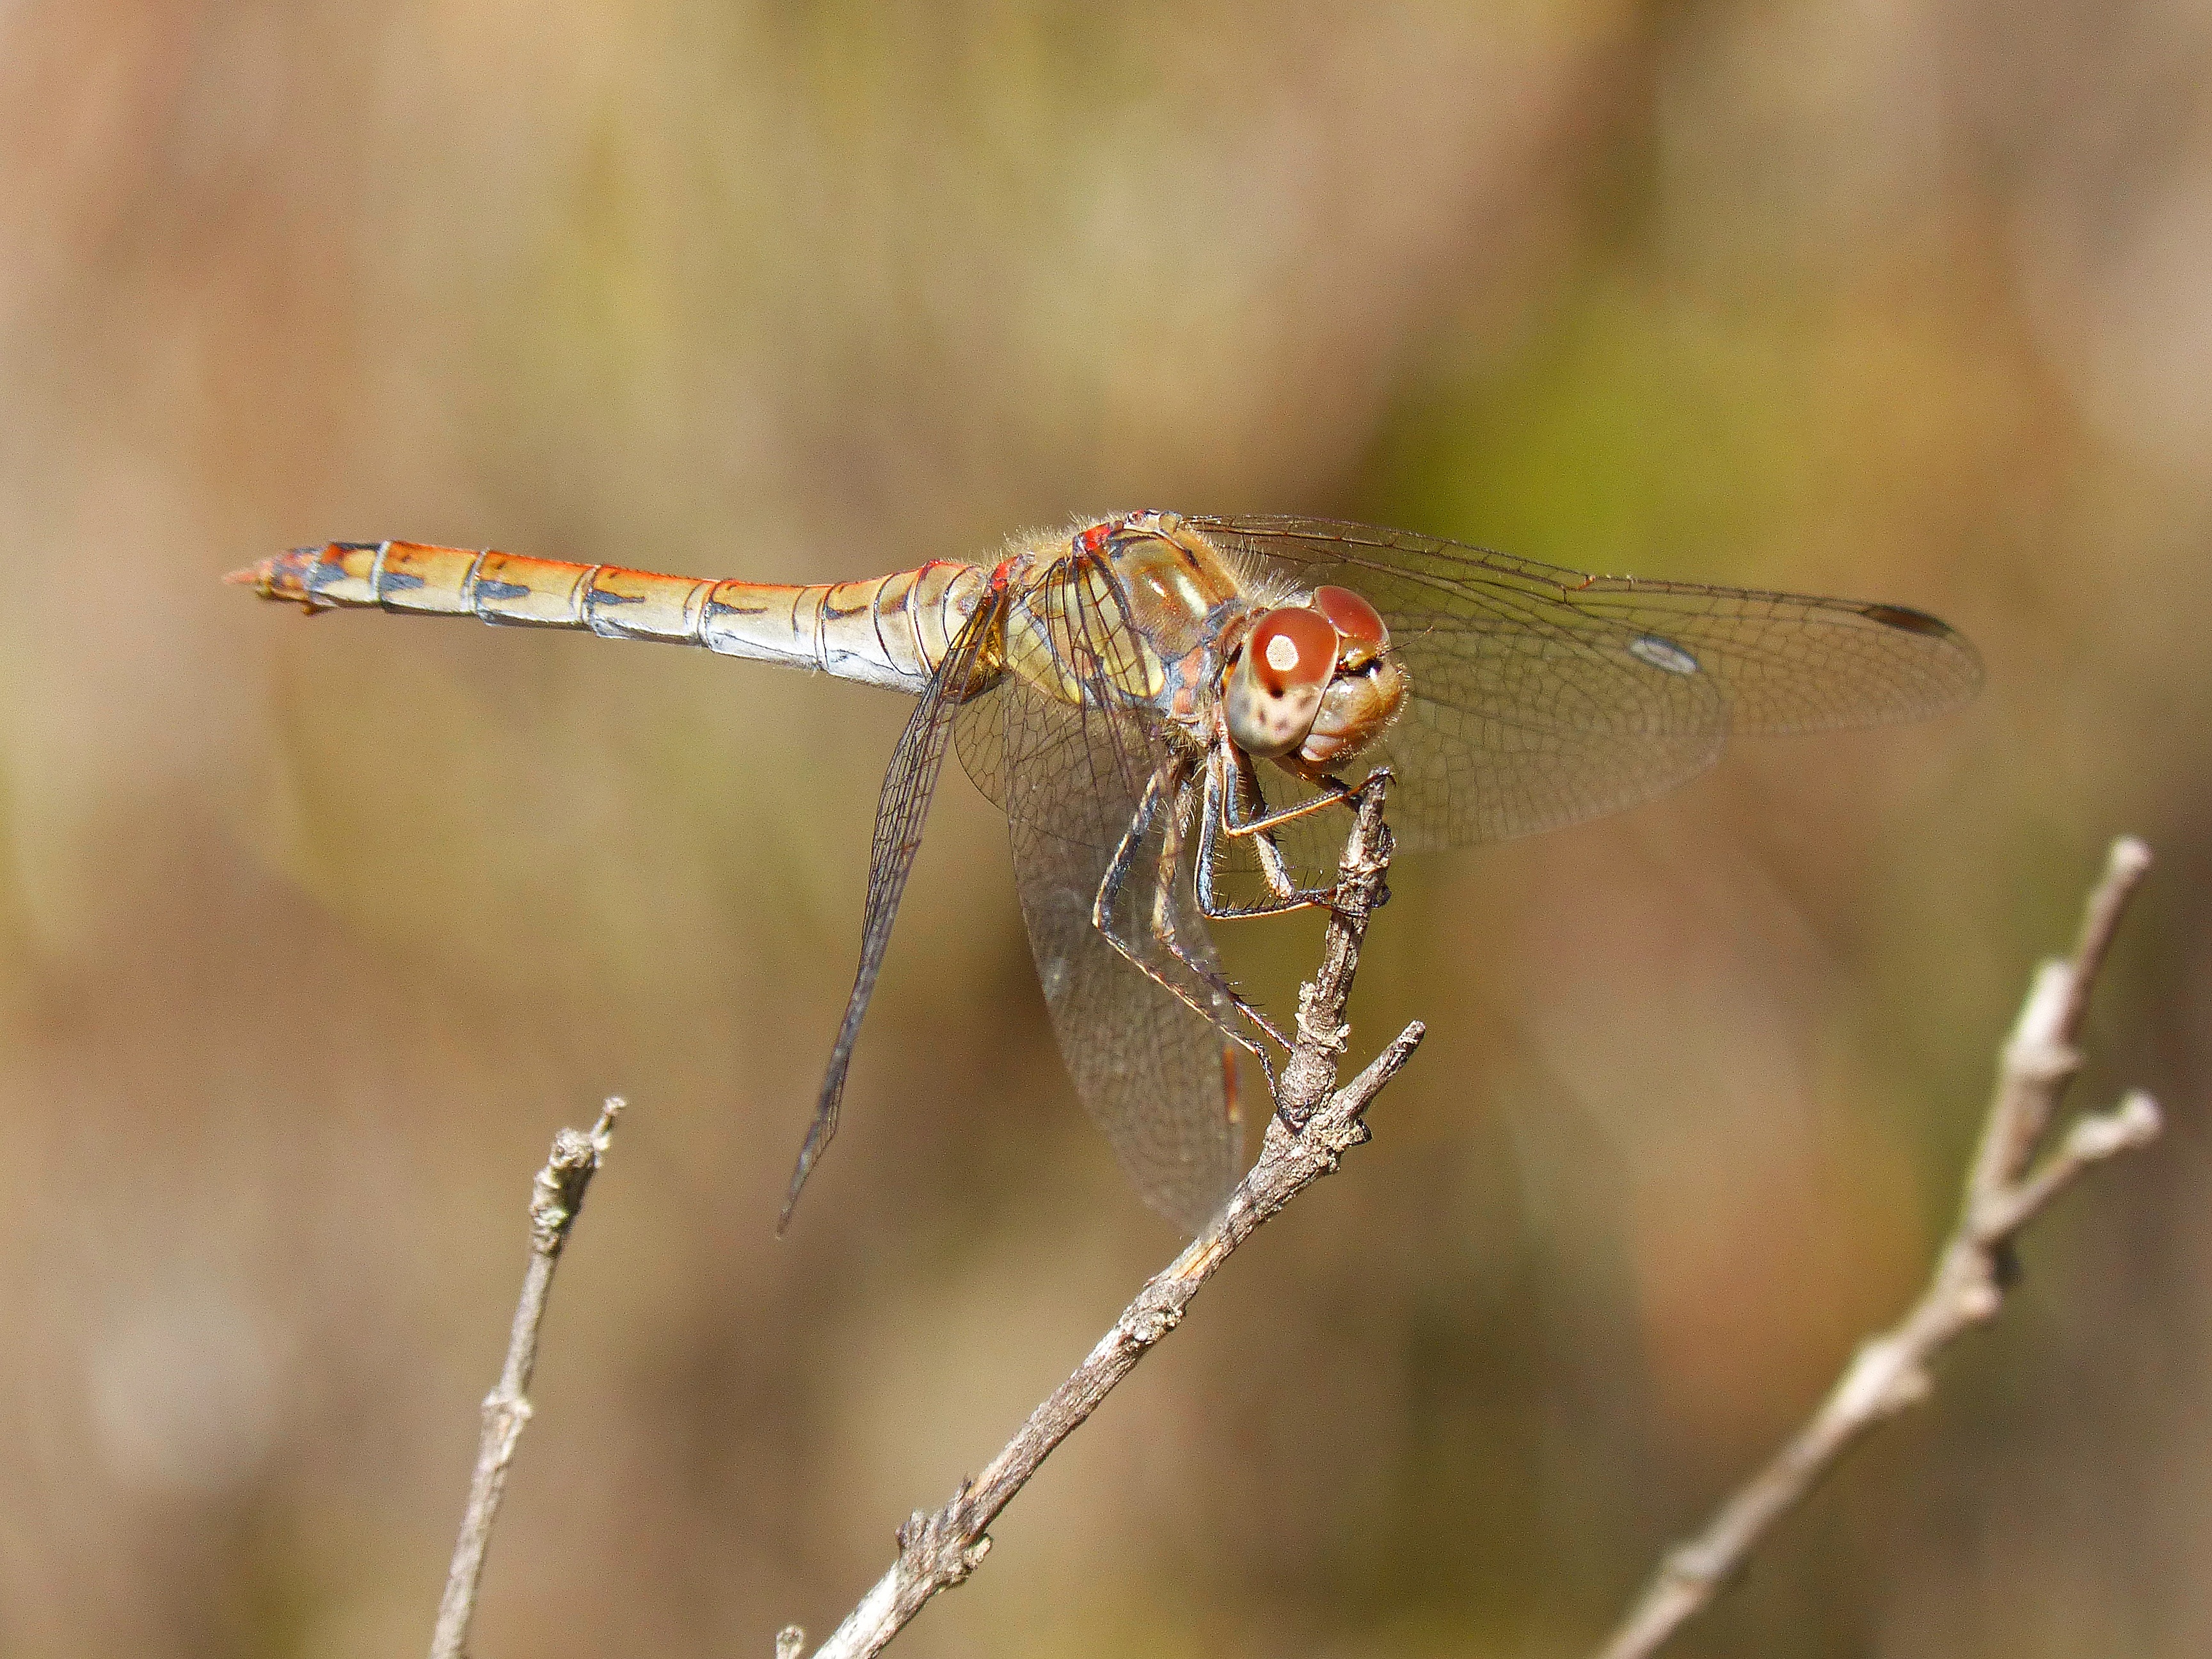
nature, wing, photography, insect, fauna, invertebrate, close up, wings, dragonfly, damselfly, libellulidae, macro photography, libelulido, plant stem, dragonflies and damseflies, net winged insects